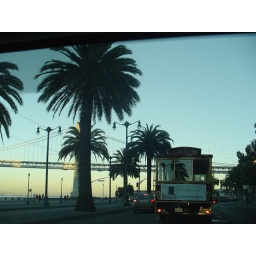
More Bay Bridge and palm tree fun, without the car's rearview mirror in the shot. :P